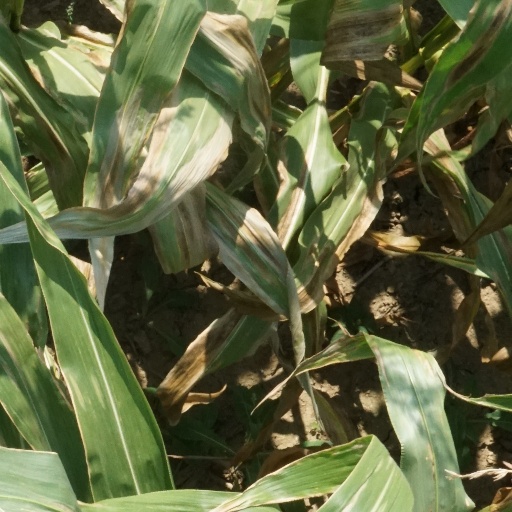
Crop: maize; corn